Battle of Abu Tellul

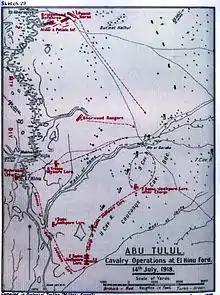
Falls' Sketch Map 29 Abu Tellul cavalry operations at El Hinu Ford 14 July 1918

While the attacks on Mussallebeh and Abu Tellul on the western side of the Jordan River were in progress, an Ottoman cavalry force was seen massing for an attack on the east bank of the river. The cavalry were advancing towards El Hinu ford, between the Ghoraniyeh bridgehead and the Dead Sea. The Jodhpur and Mysore Lancers from the 15th (Imperial Service) Cavalry Brigade galloped out from the fords, while the Sherwood Rangers Yeomanry and the 34th Prince Albert Victor's Own Poona Horse, from the 14th Cavalry Brigade moved out from the Ghoraniyeh bridgehead to attack the Ottoman cavalry.